Nabeel Qureshi (author)

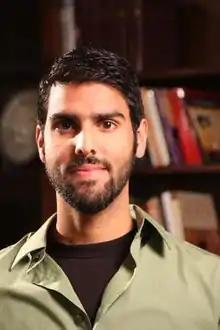
Qureshi in 2011

Nabeel Asif Qureshi (Urdu: ; April 13, 1983 – September 16, 2017) was a Pakistani-American evangelical Christian apologist. Raised as a devout Ahmadi, sect of Islam rejected as non-Muslims by main-stream Islam, Qureshi converted to Christianity as a university student following several years of debate with a Christian friend.